One Special Night

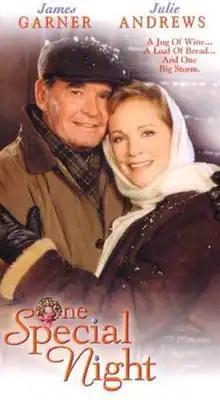

One Special Night is a 1999 American made-for-television drama film directed by Roger Young, adapted by Nancey Silvers from the play "A Winter Visitor" by Jan Hartman, and starring James Garner and Julie Andrews. The plot involves two strangers, a construction contractor (Garner) and a Pediatric Cardiologist (Andrews), who take refuge in a small abandoned cabin during a stormy winter night and, despite their many differences, they become undeniably drawn to one another. This was Garner's and Andrews' third film pairing as romantic leads, after "The Americanization of Emily" (1964) and "Victor Victoria" (1982).